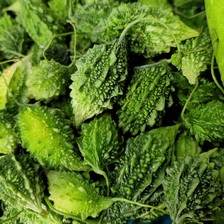
Label: others